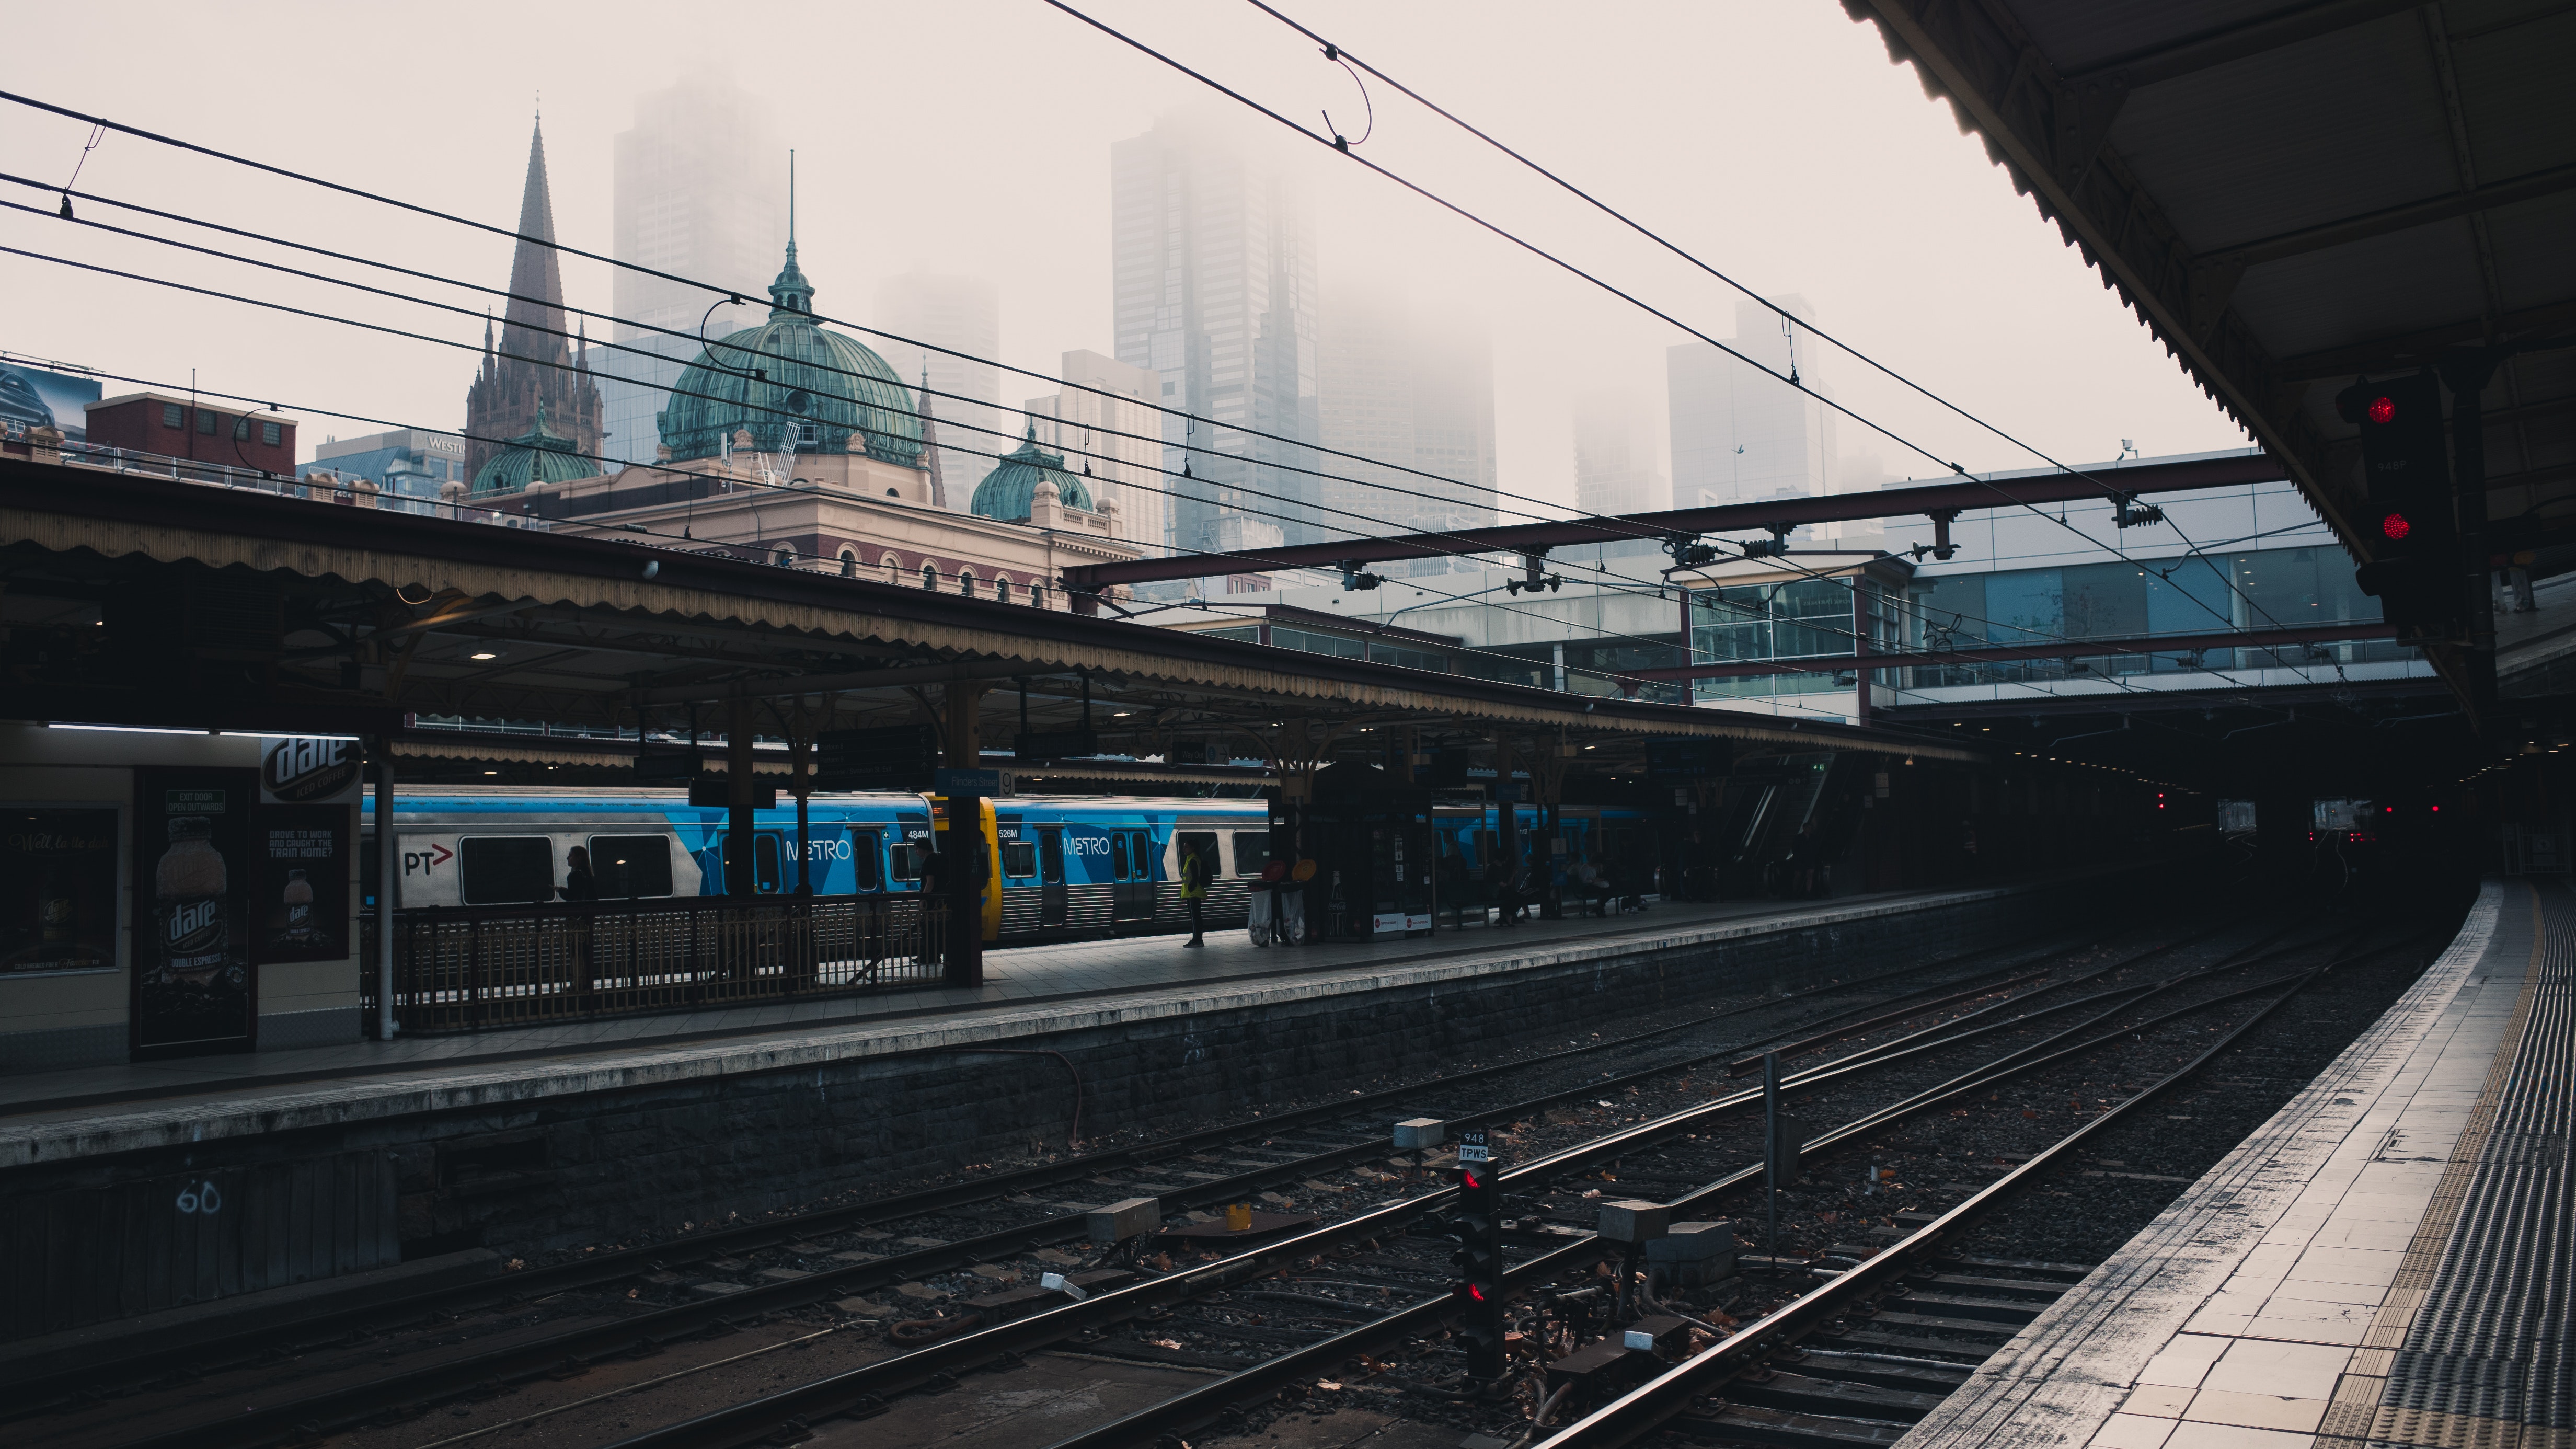
transport, train station, mode of transport, track, metropolitan area, sky, architecture, urban area, vehicle, iron, train, rolling stock, public transport, railway, building, metropolis, city, line, electricity, metal, passenger car, rolling